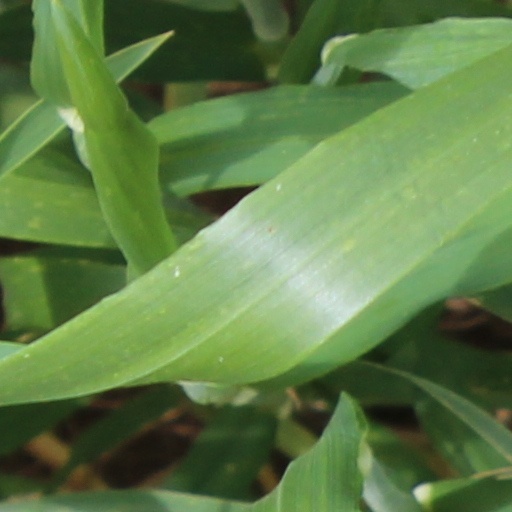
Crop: wheat